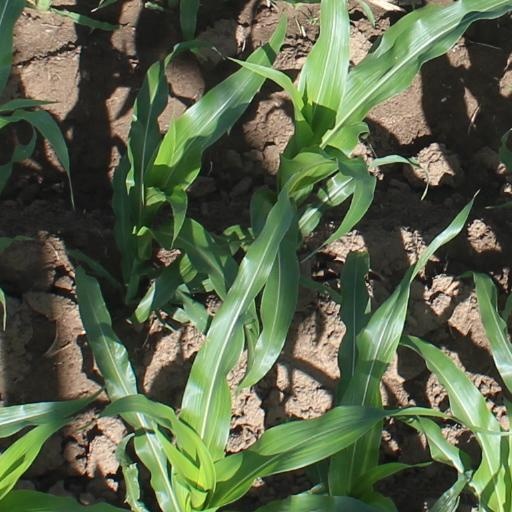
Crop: maize; corn